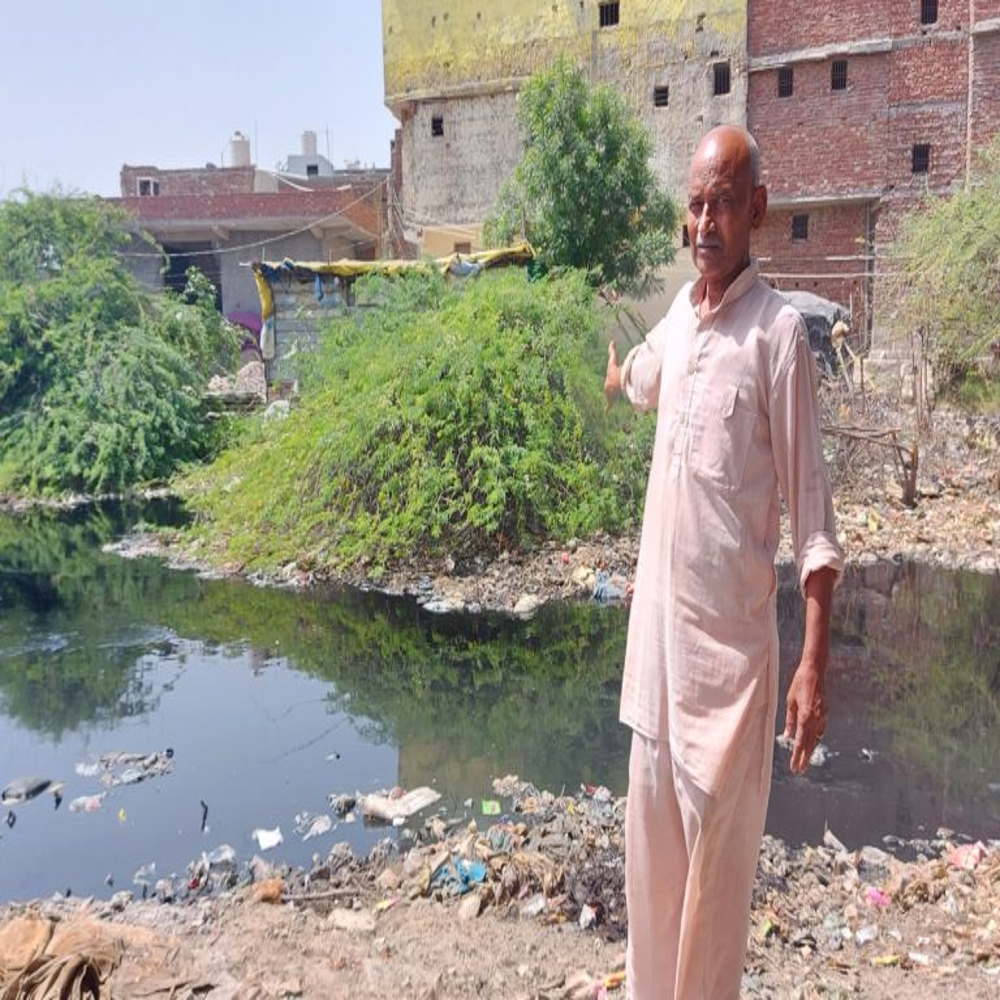
Body of water present: yes
Land polluted: yes
Water polluted: yes
Pollution percentage: 30%